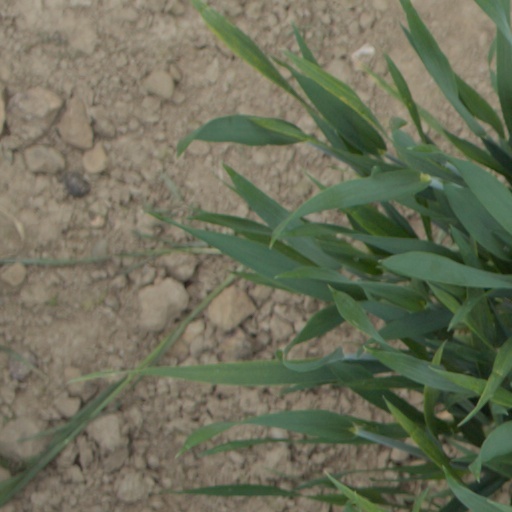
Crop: wheat